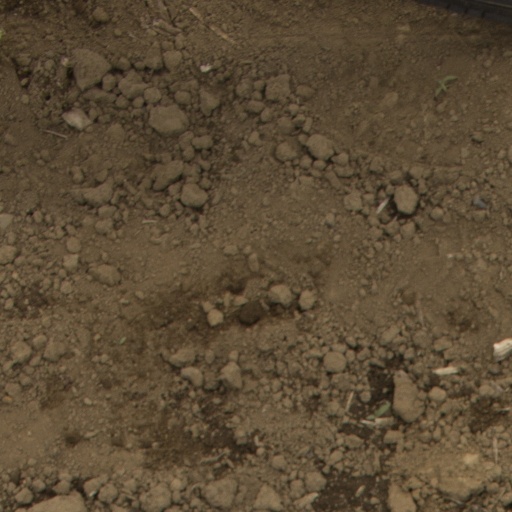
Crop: Jerusalem artichoke